Mike Parson

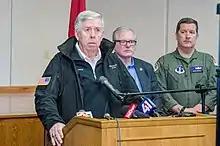
Parson at a press conference in 2019

After filing to run for his first full term in the 2020 gubernatorial election, Parson, when asked if he would plan to run for another term in 2024, said, "I don't see that in my future." Amid rumors that Greitens would run for governor again in 2020, Parson's team said they doubted Greitens would consider another gubernatorial campaign. The chairman of Parson's political action committee released a poll asking voters whether they would vote for Greitens or Parson in a Republican primary election. The chairman of the pro-Parson PAC, Uniting Missouri, said he did not expect Greitens to run.